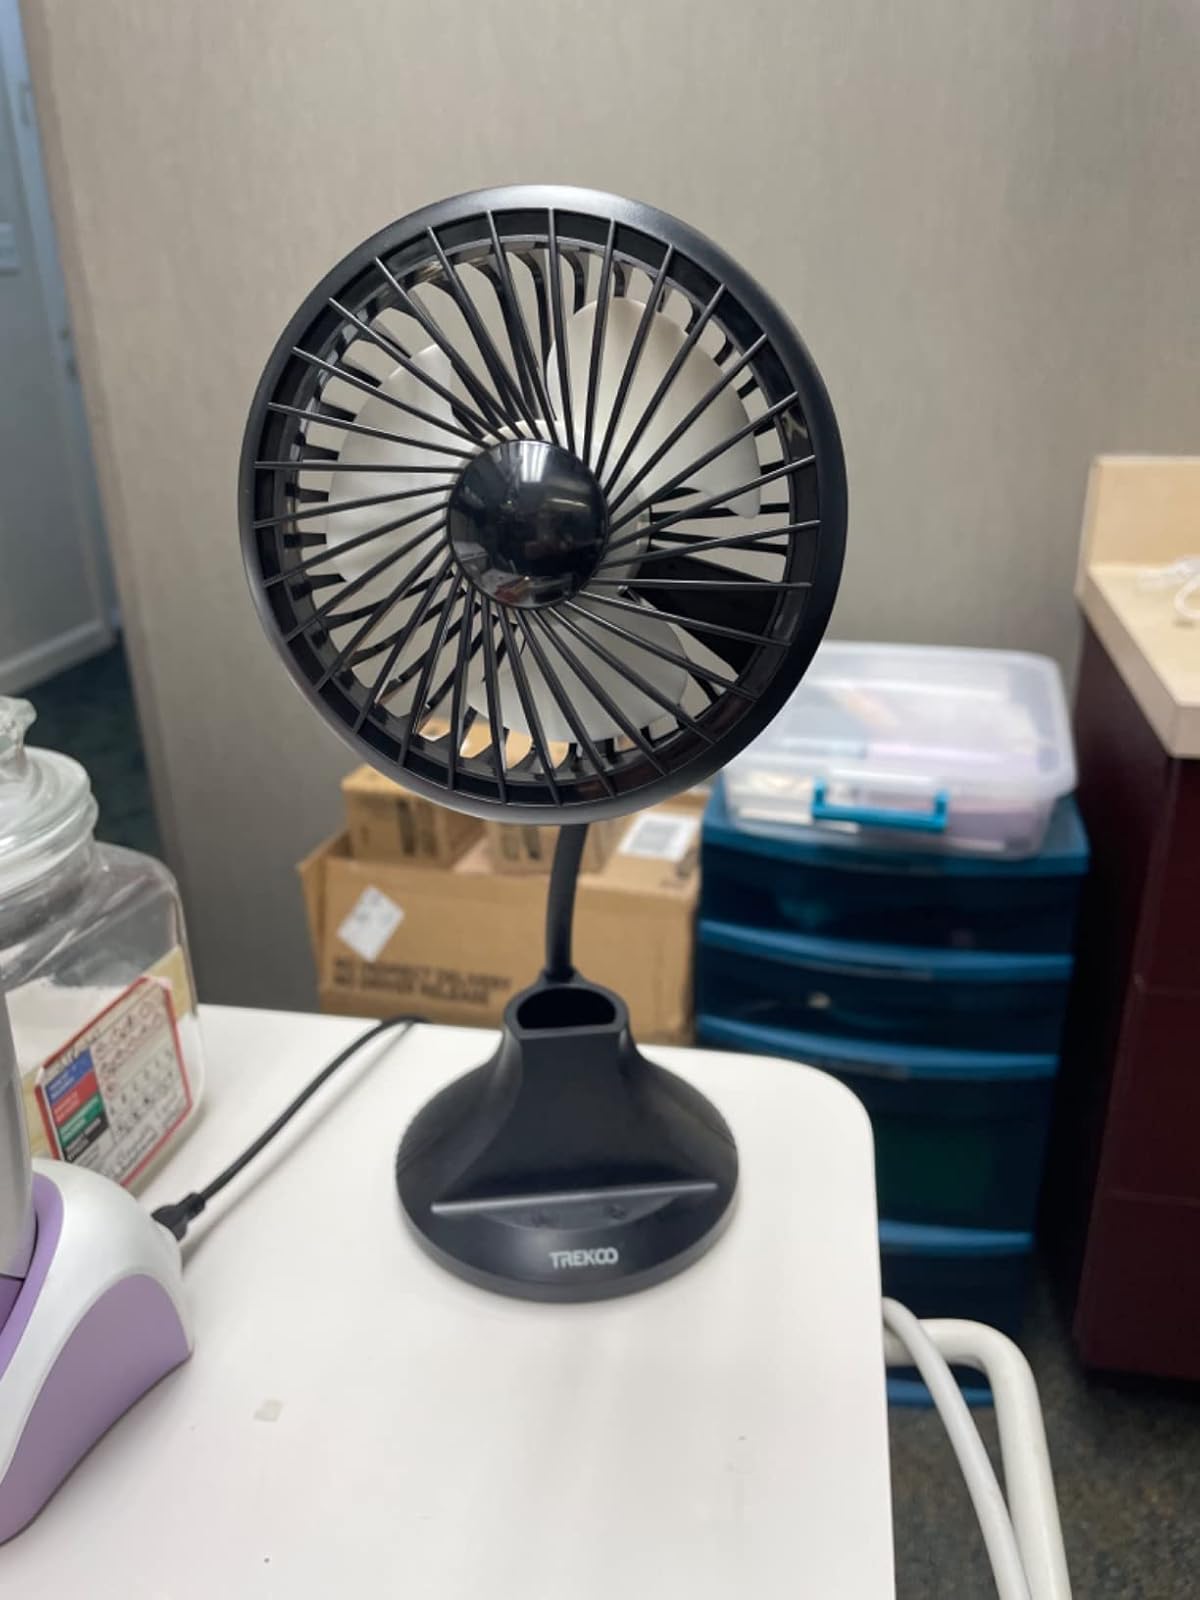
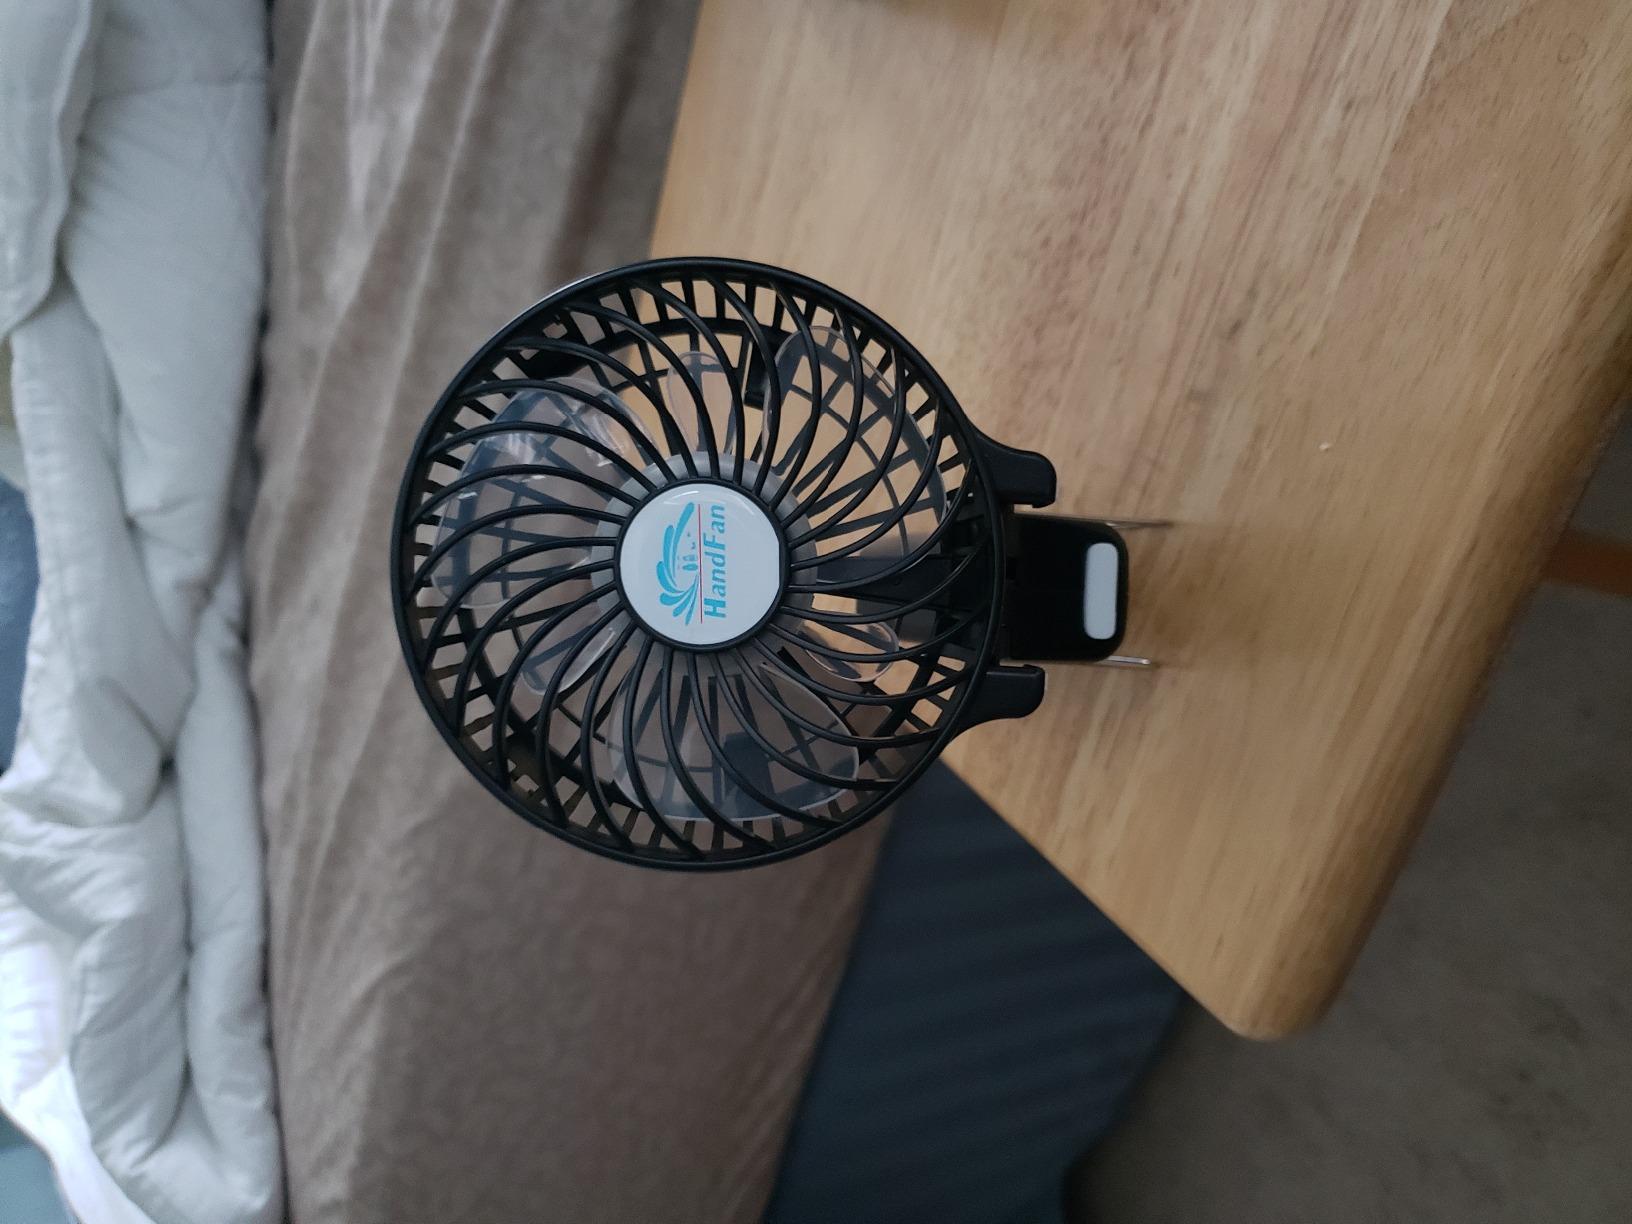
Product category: fan
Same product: no